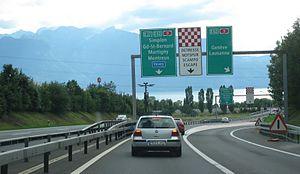
Fin du ""toboggan"" et de l'A12, arrivée sur l'A9 à l'échangeur de Vevey"
La route européenne 27 est un itinéraire du réseau routier européen reliant Belfort à Aoste en passant par Berne. Cet itinéraire passe par la France et l'Italie et traverse la Suisse.
L'autoroute A12 est une autoroute de Suisse qui relie Vevey à Berne en passant par Fribourg. D'une longueur de 78 km, elle a été ouverte à la circulation entre 1971 et 1981. Elle est connectée à l'autoroute A9 à l'échangeur La Veyre et à l'autoroute A1 à l'échangeur Weyermannshaus. L'autoroute A12 fait partie de la route européenne 27.